Fort Pickering

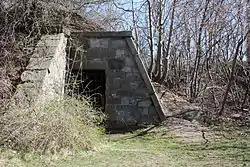

Fort Pickering is a 17th-century historic fort site on Winter Island in Salem, Massachusetts. Fort Pickering operated as a strategic coastal defense and military barracks for Salem Harbor during a variety of periods, serving as a fortification from the Anglo-Dutch Wars through World War II. Construction of the original fort began in 1643 and it saw use as a military installation into the 20th century. Fort Miller (Fort Darby prior to the Civil War) in Marblehead also defended Salem's harbor from the 1630s through the American Civil War. Fort Pickering is a First System fortification named for Colonel Timothy Pickering, born in Salem, adjutant general of the Continental Army and secretary of war in 1795. Today, the remains of the fort are open to the public as part of the Winter Island Maritime Park, operated by the City of Salem.